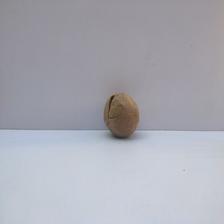
Size: Spoiled